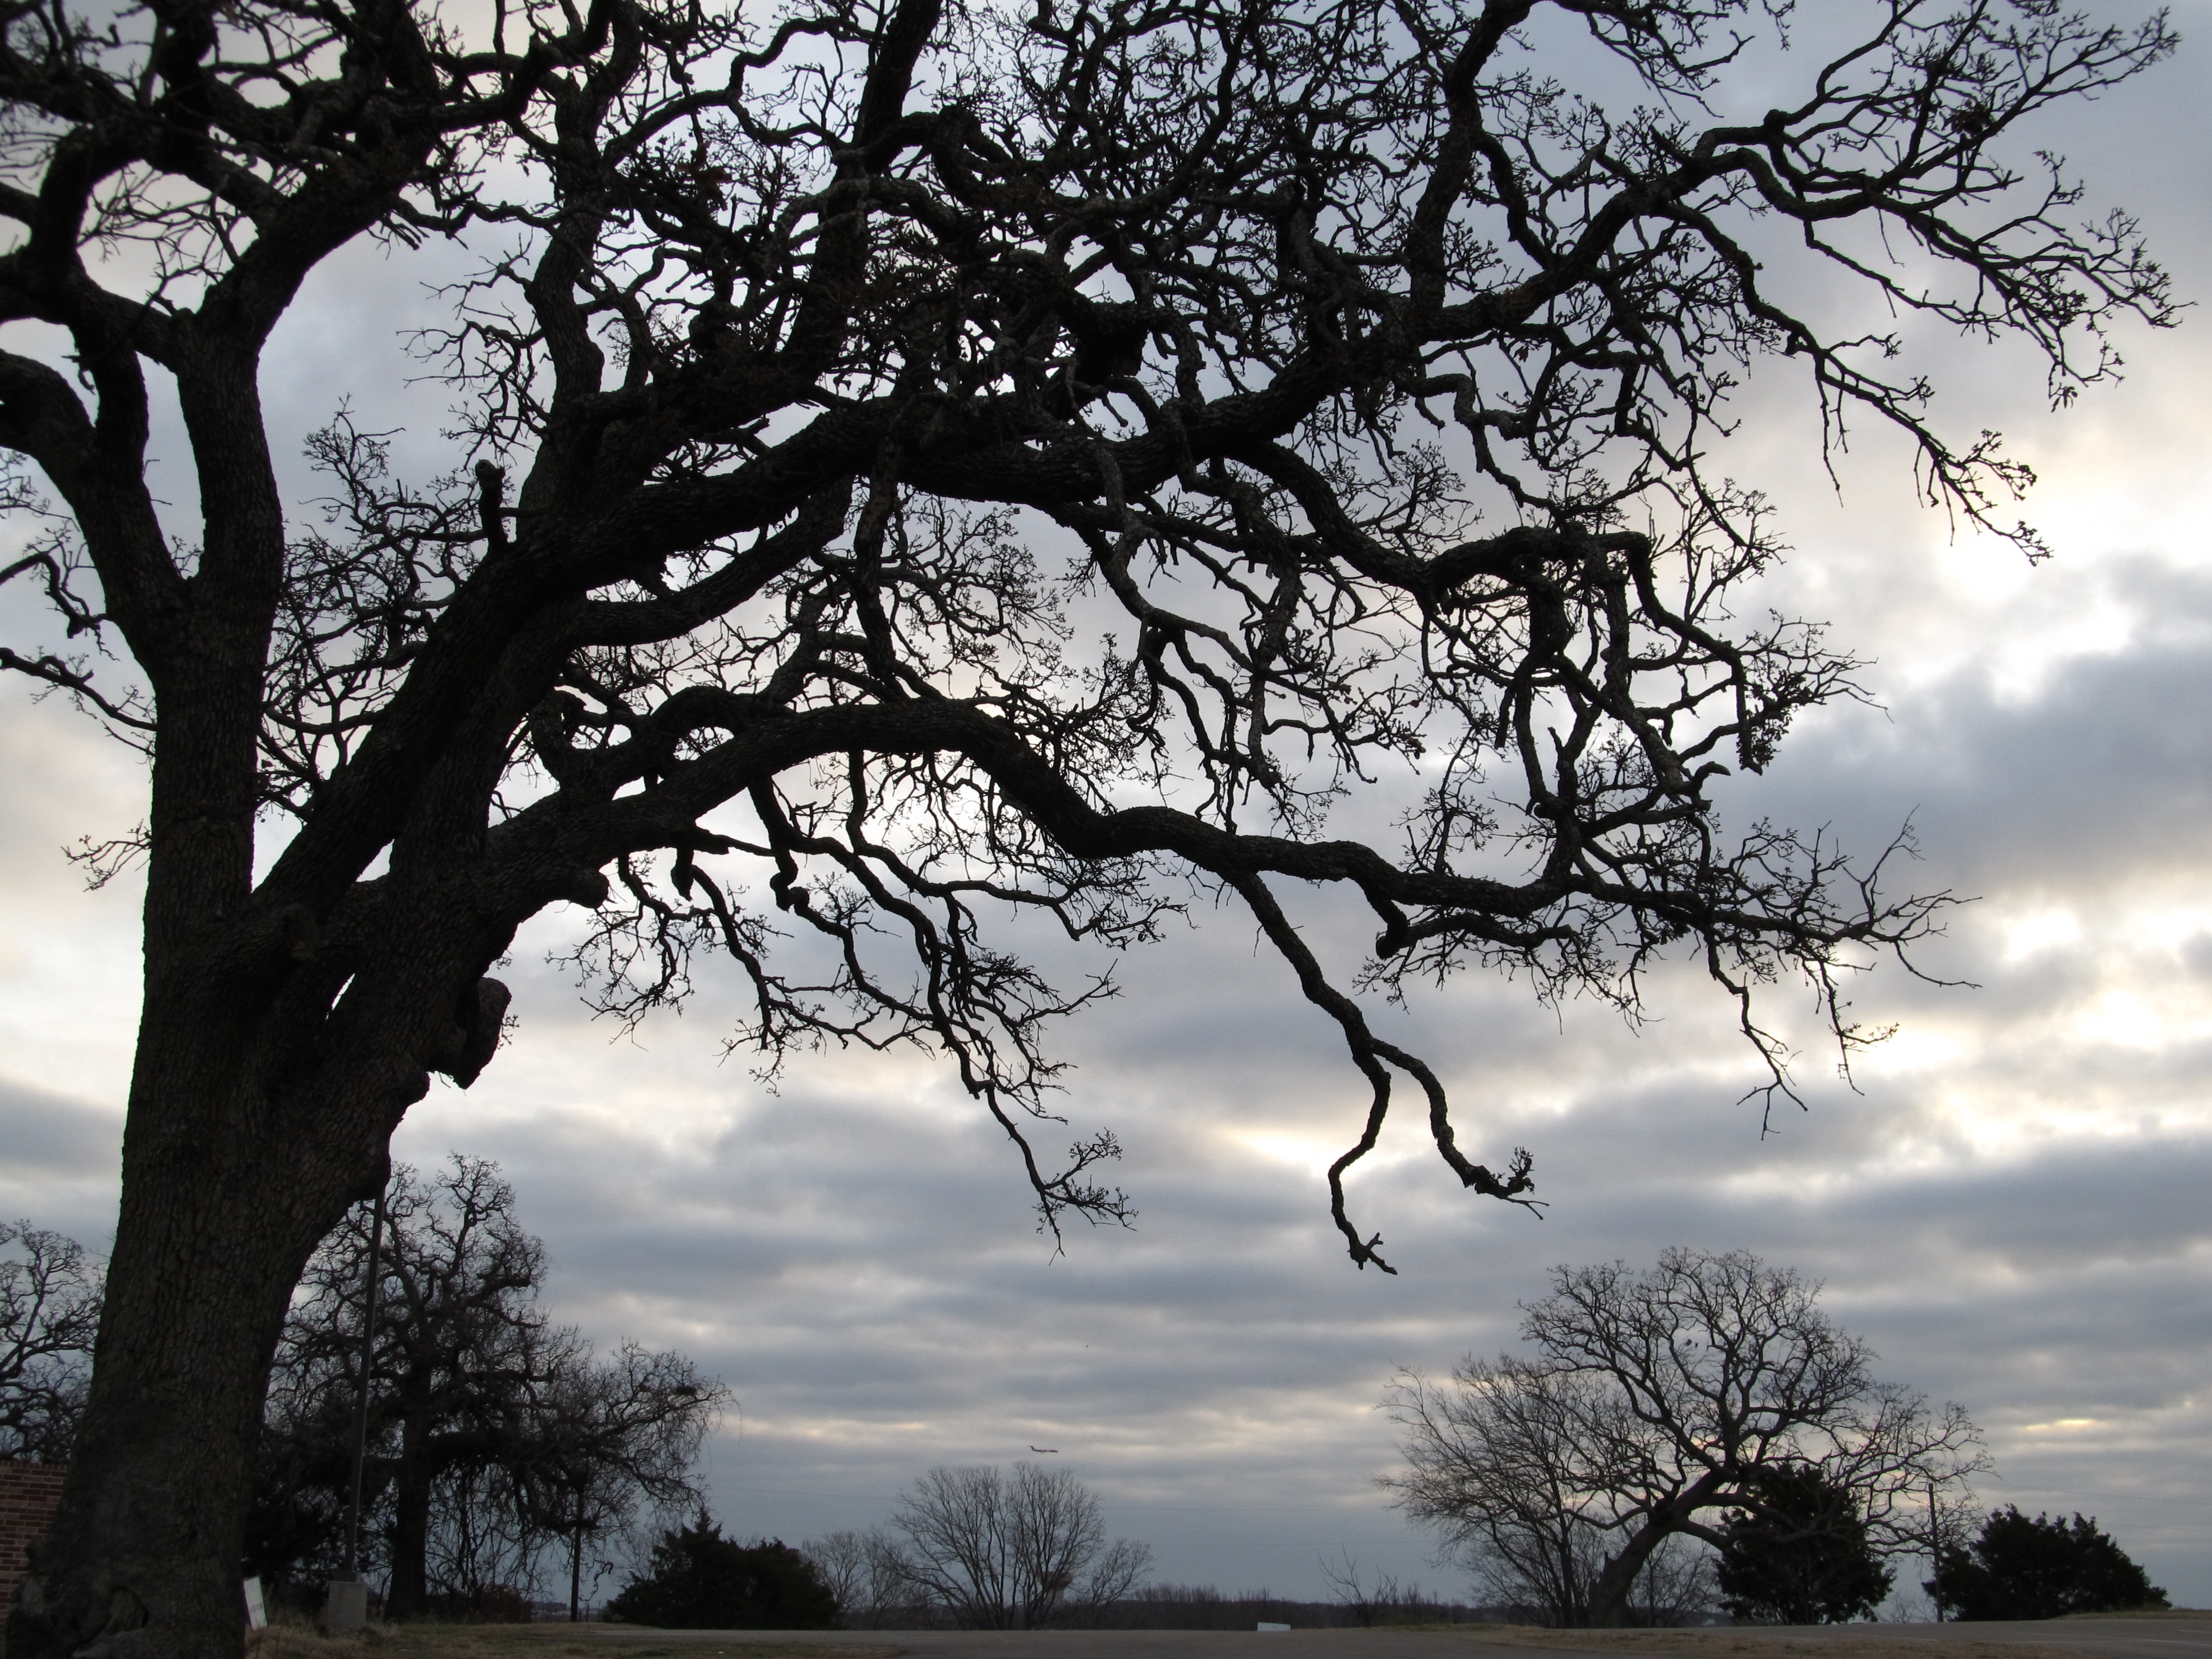
tree, nature, outdoor, branch, silhouette, blossom, snow, winter, cloud, plant, sky, sunlight, morning, flower, spring, bare, season, branches, seasonal, atmospheric phenomenon, woody plant